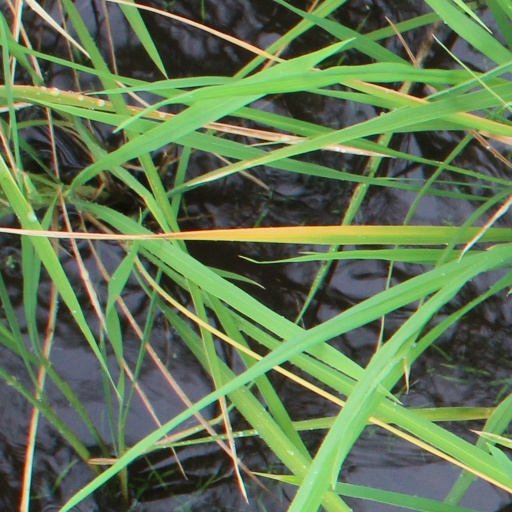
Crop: rice